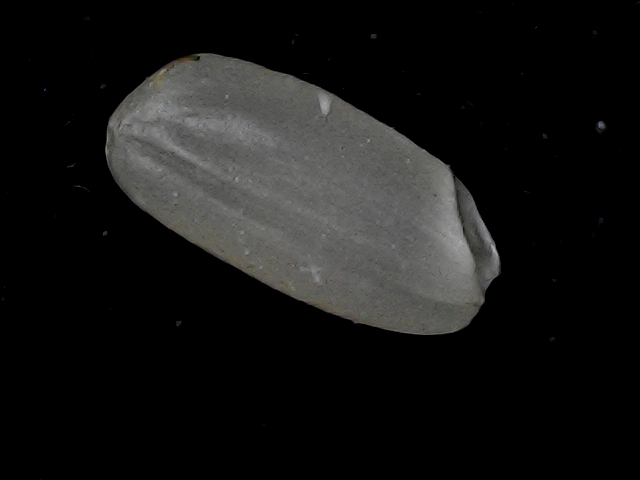
Rice variety: BD95